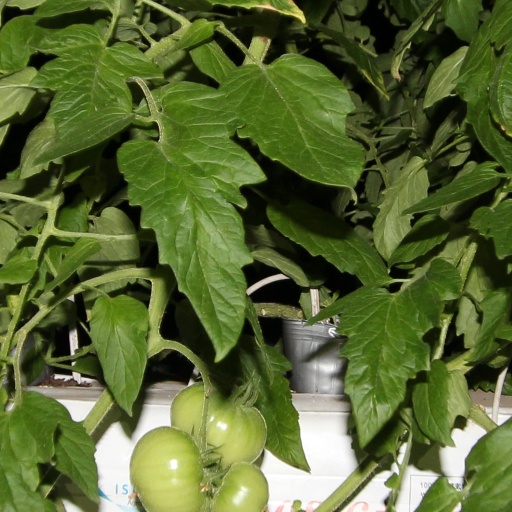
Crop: tomato